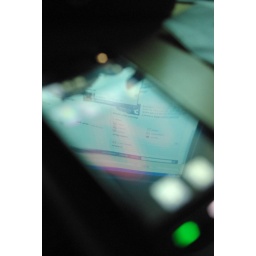
I should take more photos. A reflection of my computer monitor in my mobile phone. :)